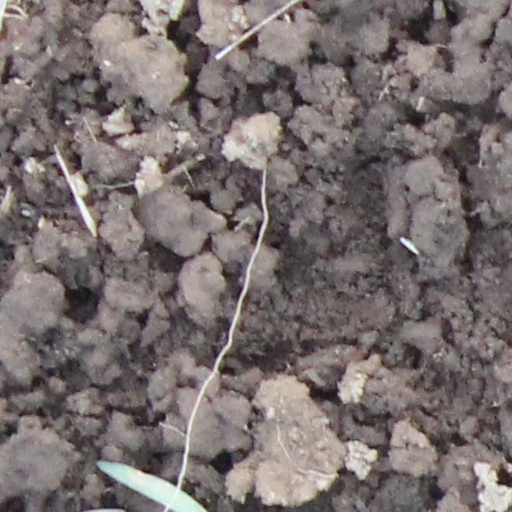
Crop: wheat